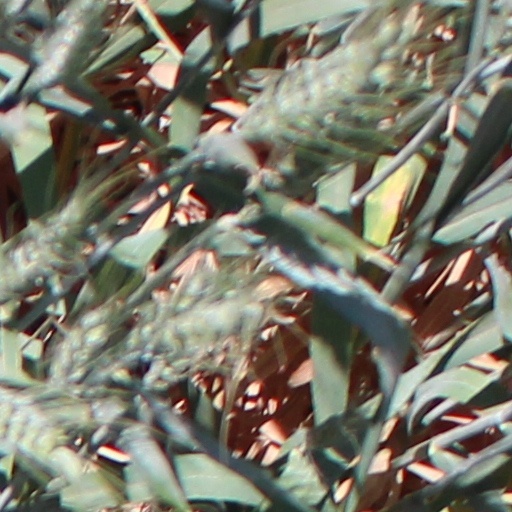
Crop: wheat